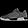
Label: Sneaker